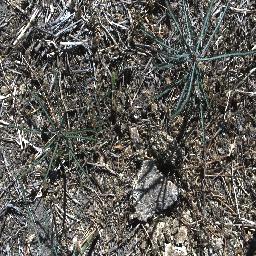
Label: parkinsonia